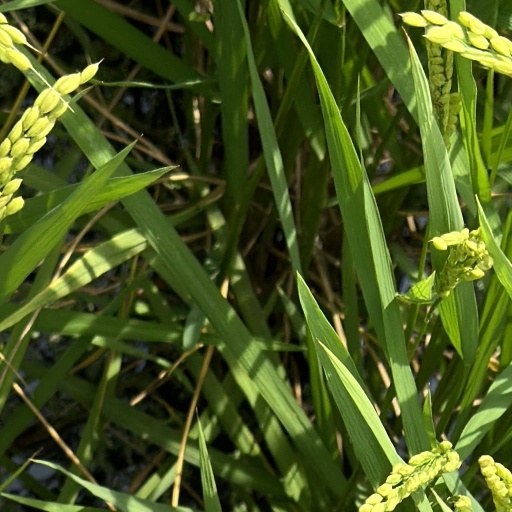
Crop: rice